Jeppe Hein

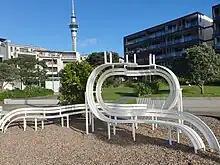
"Long Modified Bench" (2015) at Viaduct Harbour, Auckland

Jeppe Hein (born 1 August 1974, Copenhagen, Denmark) is an artist based in Berlin and Copenhagen. His interactive sculptures and installations combine elements of humour with the 1970s traditions of minimalism and conceptual art.